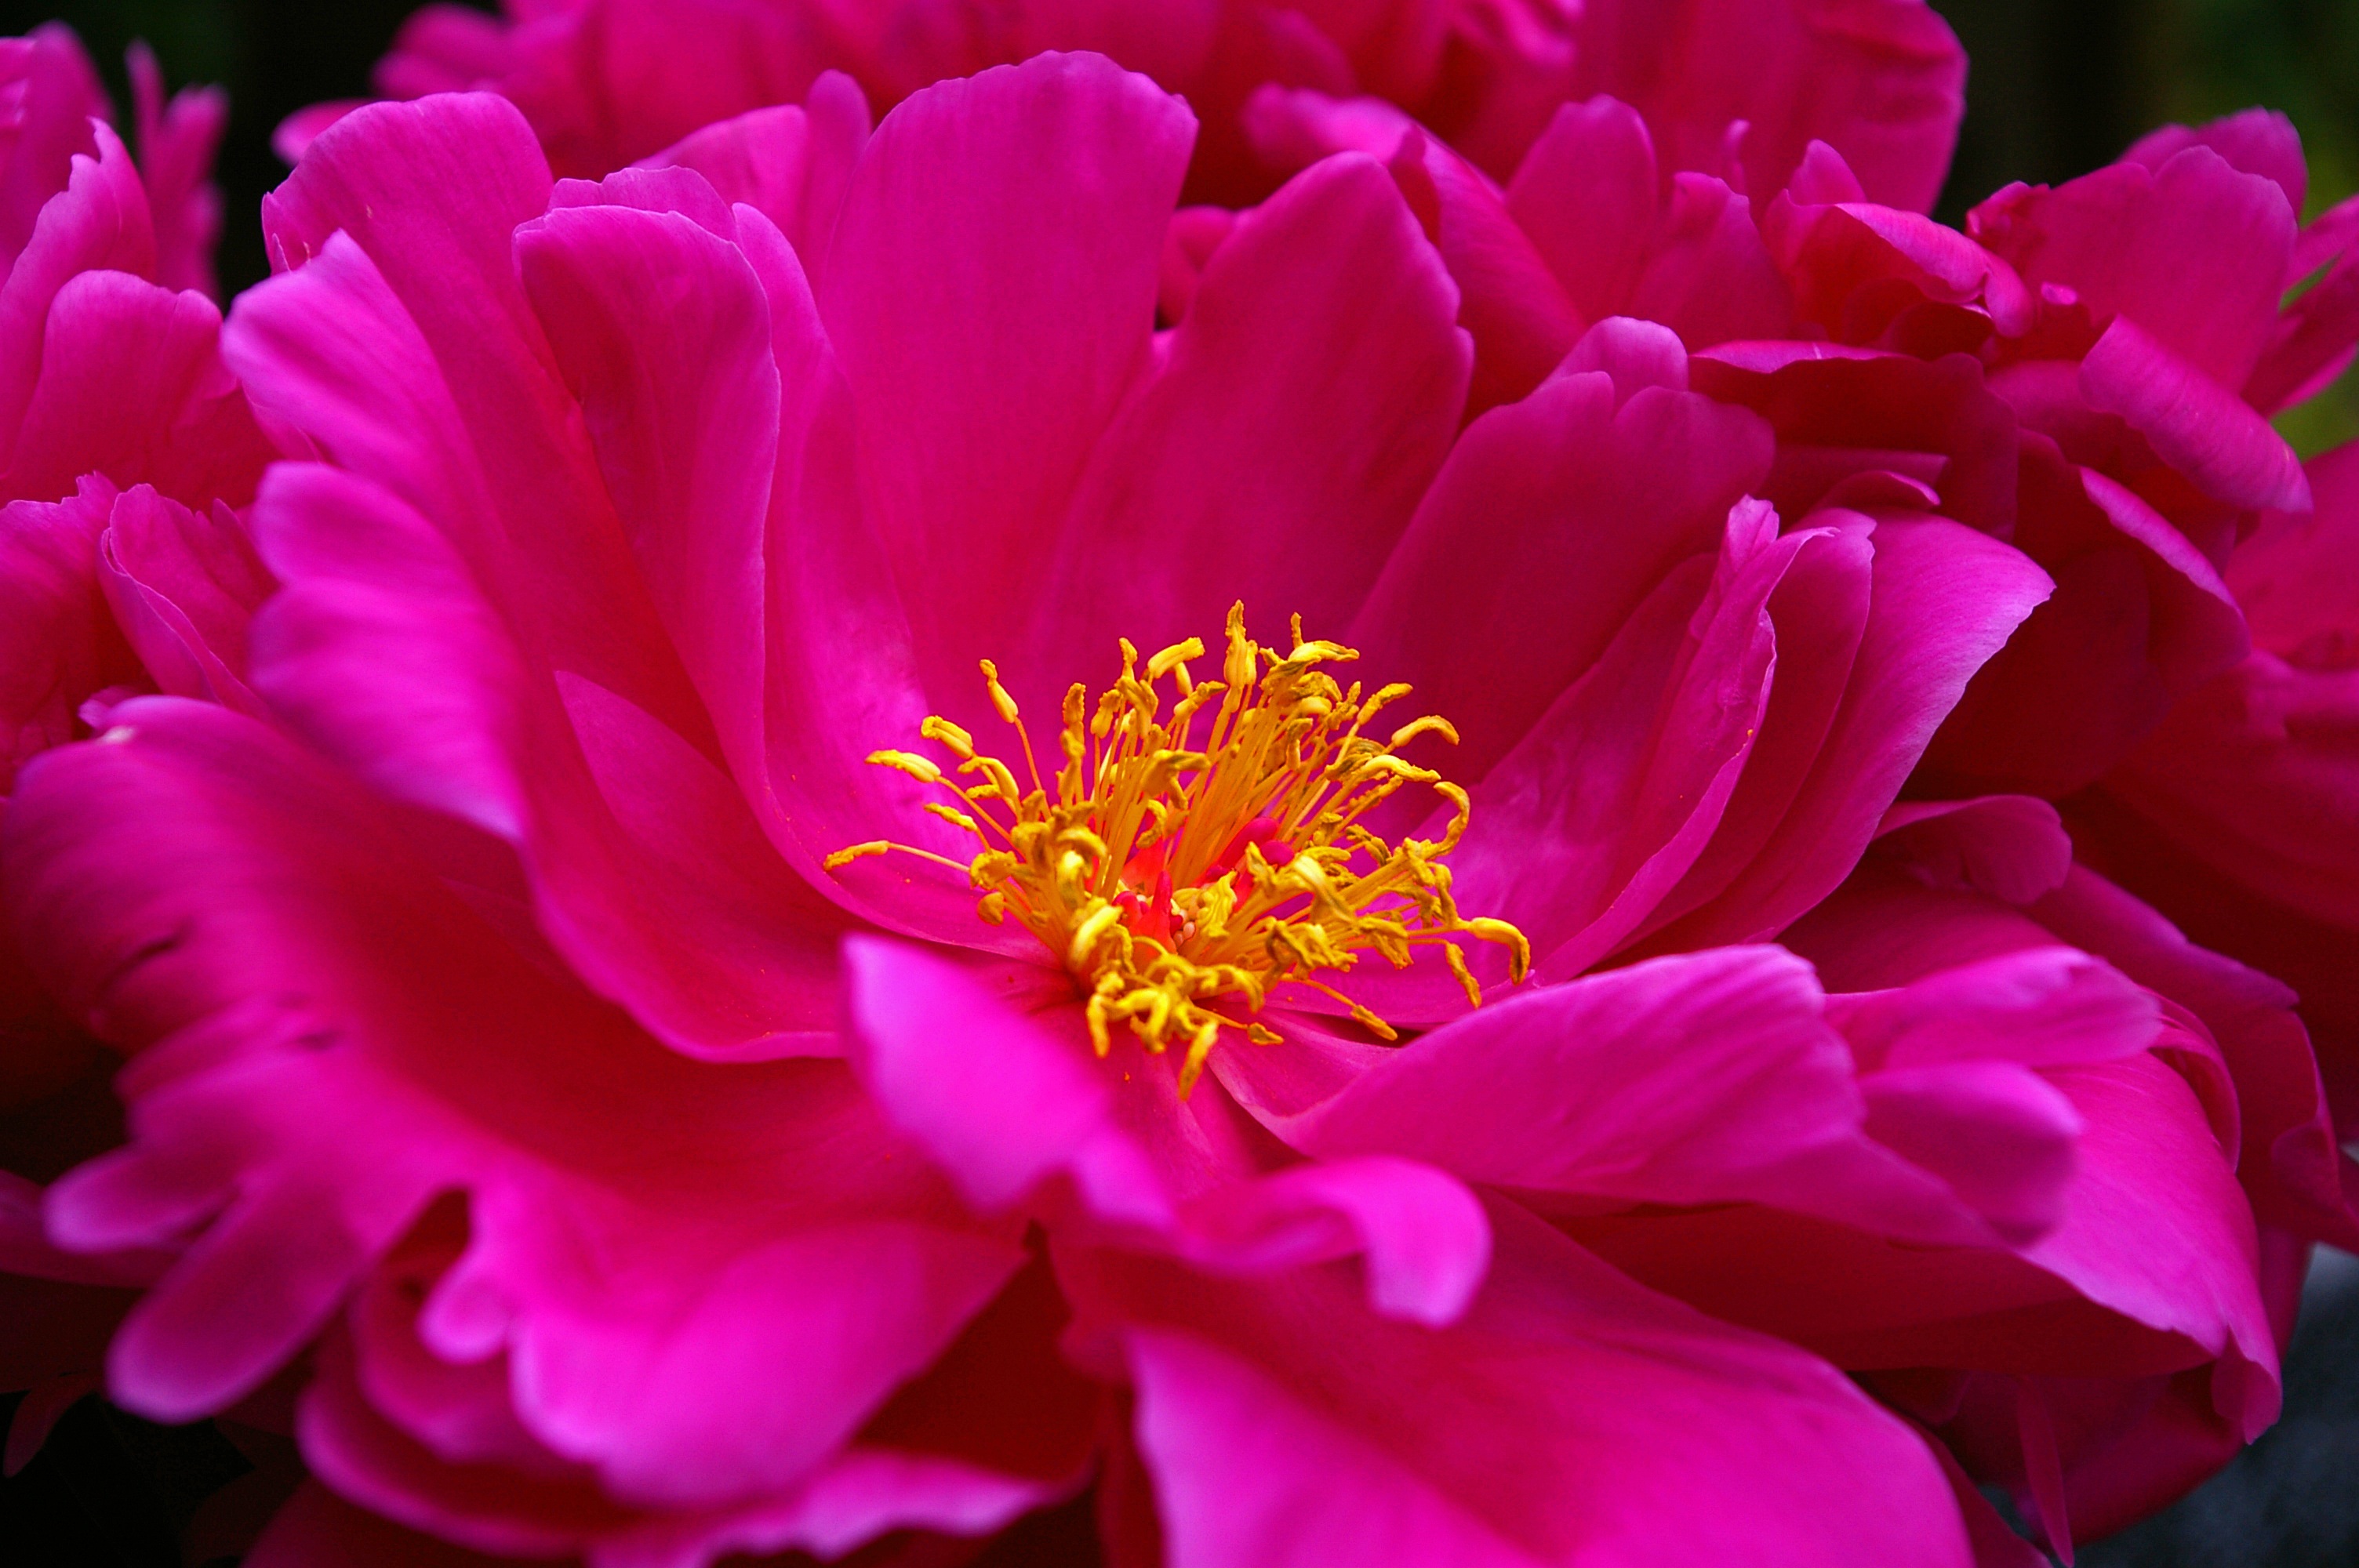
nature, blossom, open, plant, flower, petal, bloom, rose, pollen, spring, color, romantic, colorful, garden, pink, close, flora, flowers, petals, beauty, beautiful, floristry, peony, calyx, stamens, macro photography, blossomed, inflorescence, flowering plant, open flower, flora beauty, land plant